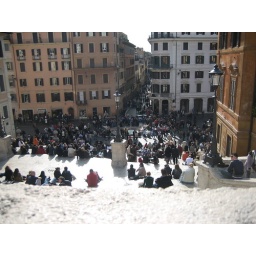
that street in the middle contains all of the designer shops to window shop at